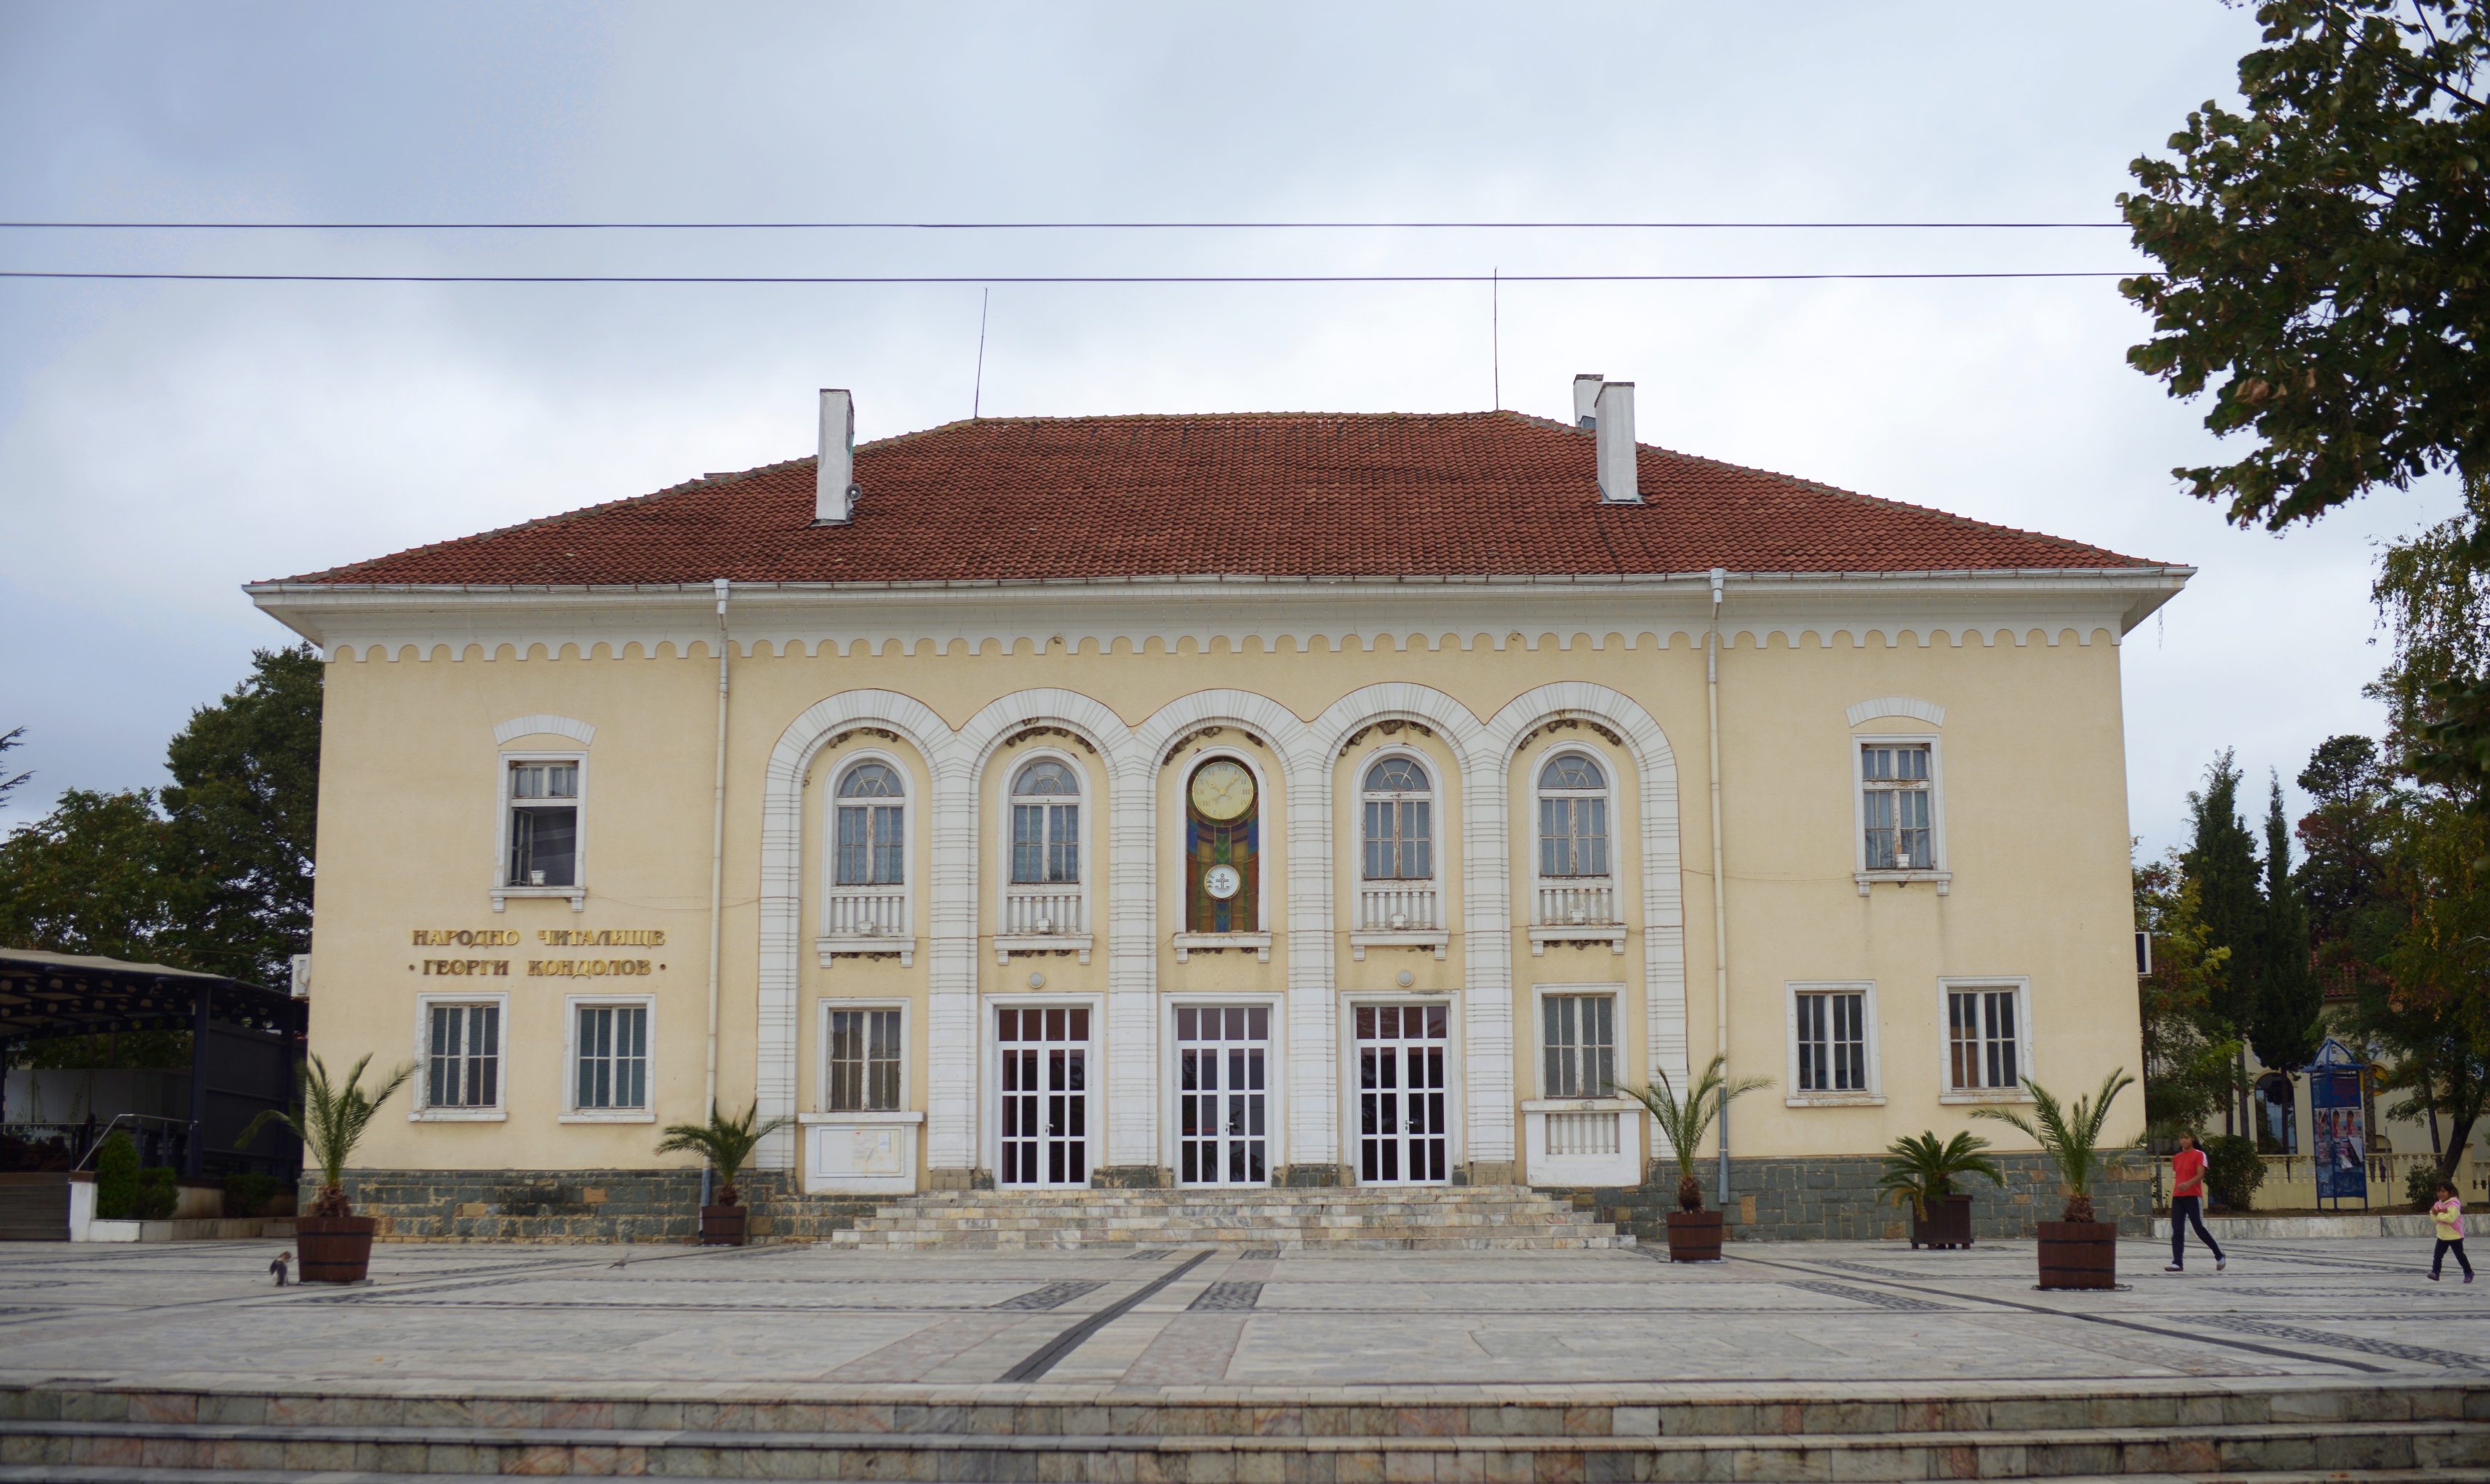
architecture, building, europe, facade, property, nikon, place of worship, library, synagogue, 28, nikkor, tourist attraction, estate, courthouse, d800, nikond800, bulgaria, nikkor357028, 3570, tsarevo